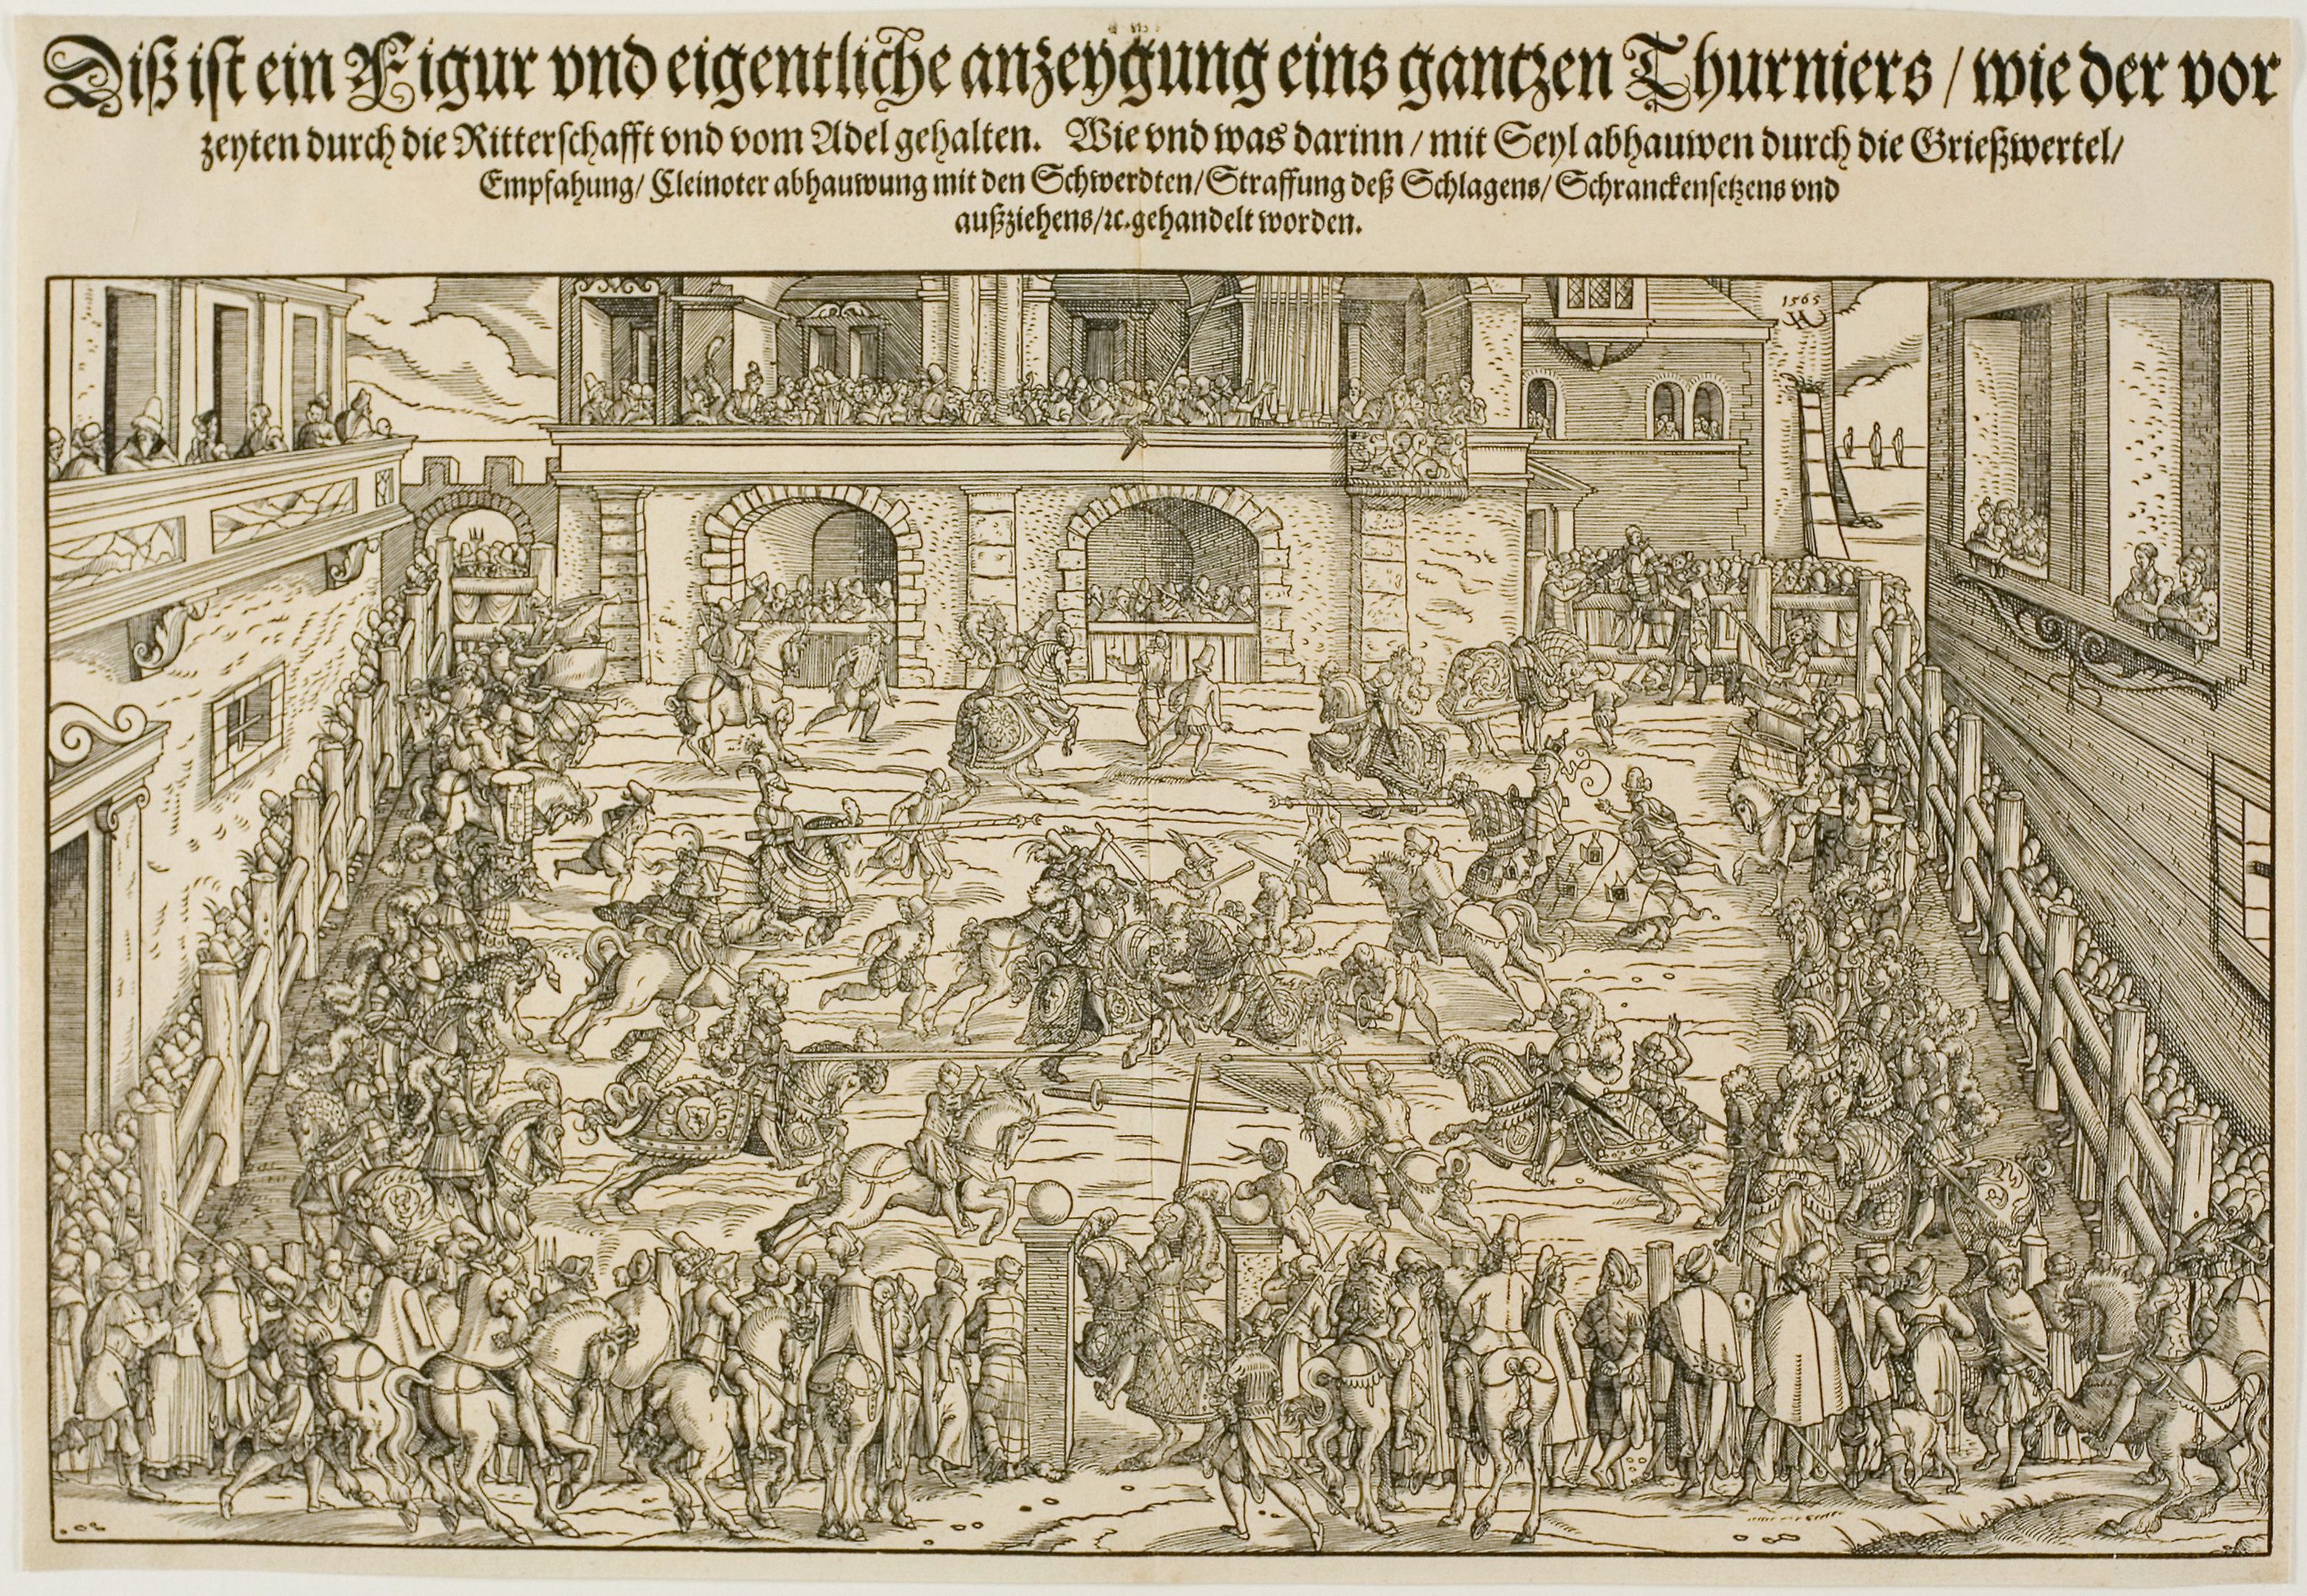
text, history, currency, ancient history, artwork, black and white